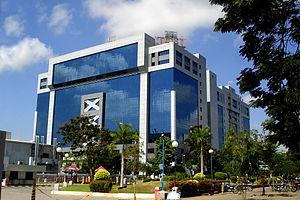
Chennai, parfois orthographié Chennaï et aussi connue sous son ancien nom de Madras, est la capitale de l'État du Tamil Nadu dans l'Inde du Sud. Chennai est la quatrième ville d'Inde par sa superficie.